Market Cross, Cheddar

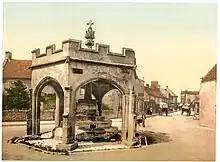
Photochrom of Cheddar Market Cross in the 1890s

The market cross in Bath Street dates from the 15th century. In the 16th or 17th century it was enclosed with a hexagonal arch structure. It was rebuilt by Thomas, Marquis of Bath in the 18th century. The shelter was rebuilt and the rafters replaced in 1834. This was around the time of the market cross in nearby Axbridge being demolished and some of the material from that cross may have been used in Cheddar. The cross head was added at some time after 1877.